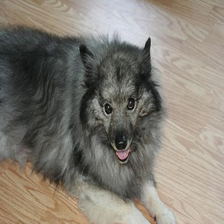
Species: dog
Breed: keeshond